The End Is Nigh (video game)

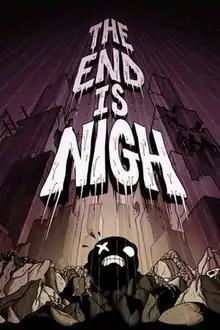

The End Is Nigh is a platform action-adventure video game developed by Edmund McMillen and Tyler Glaiel. It was released on July 12, 2017 on Microsoft Windows via Steam. Ports of the game were released on August 15, 2017, on macOS, December 12, 2017, for Linux and Nintendo Switch and on April 30, 2019, for PlayStation 4. The game has been described as a spiritual successor to McMillen's "Super Meat Boy".